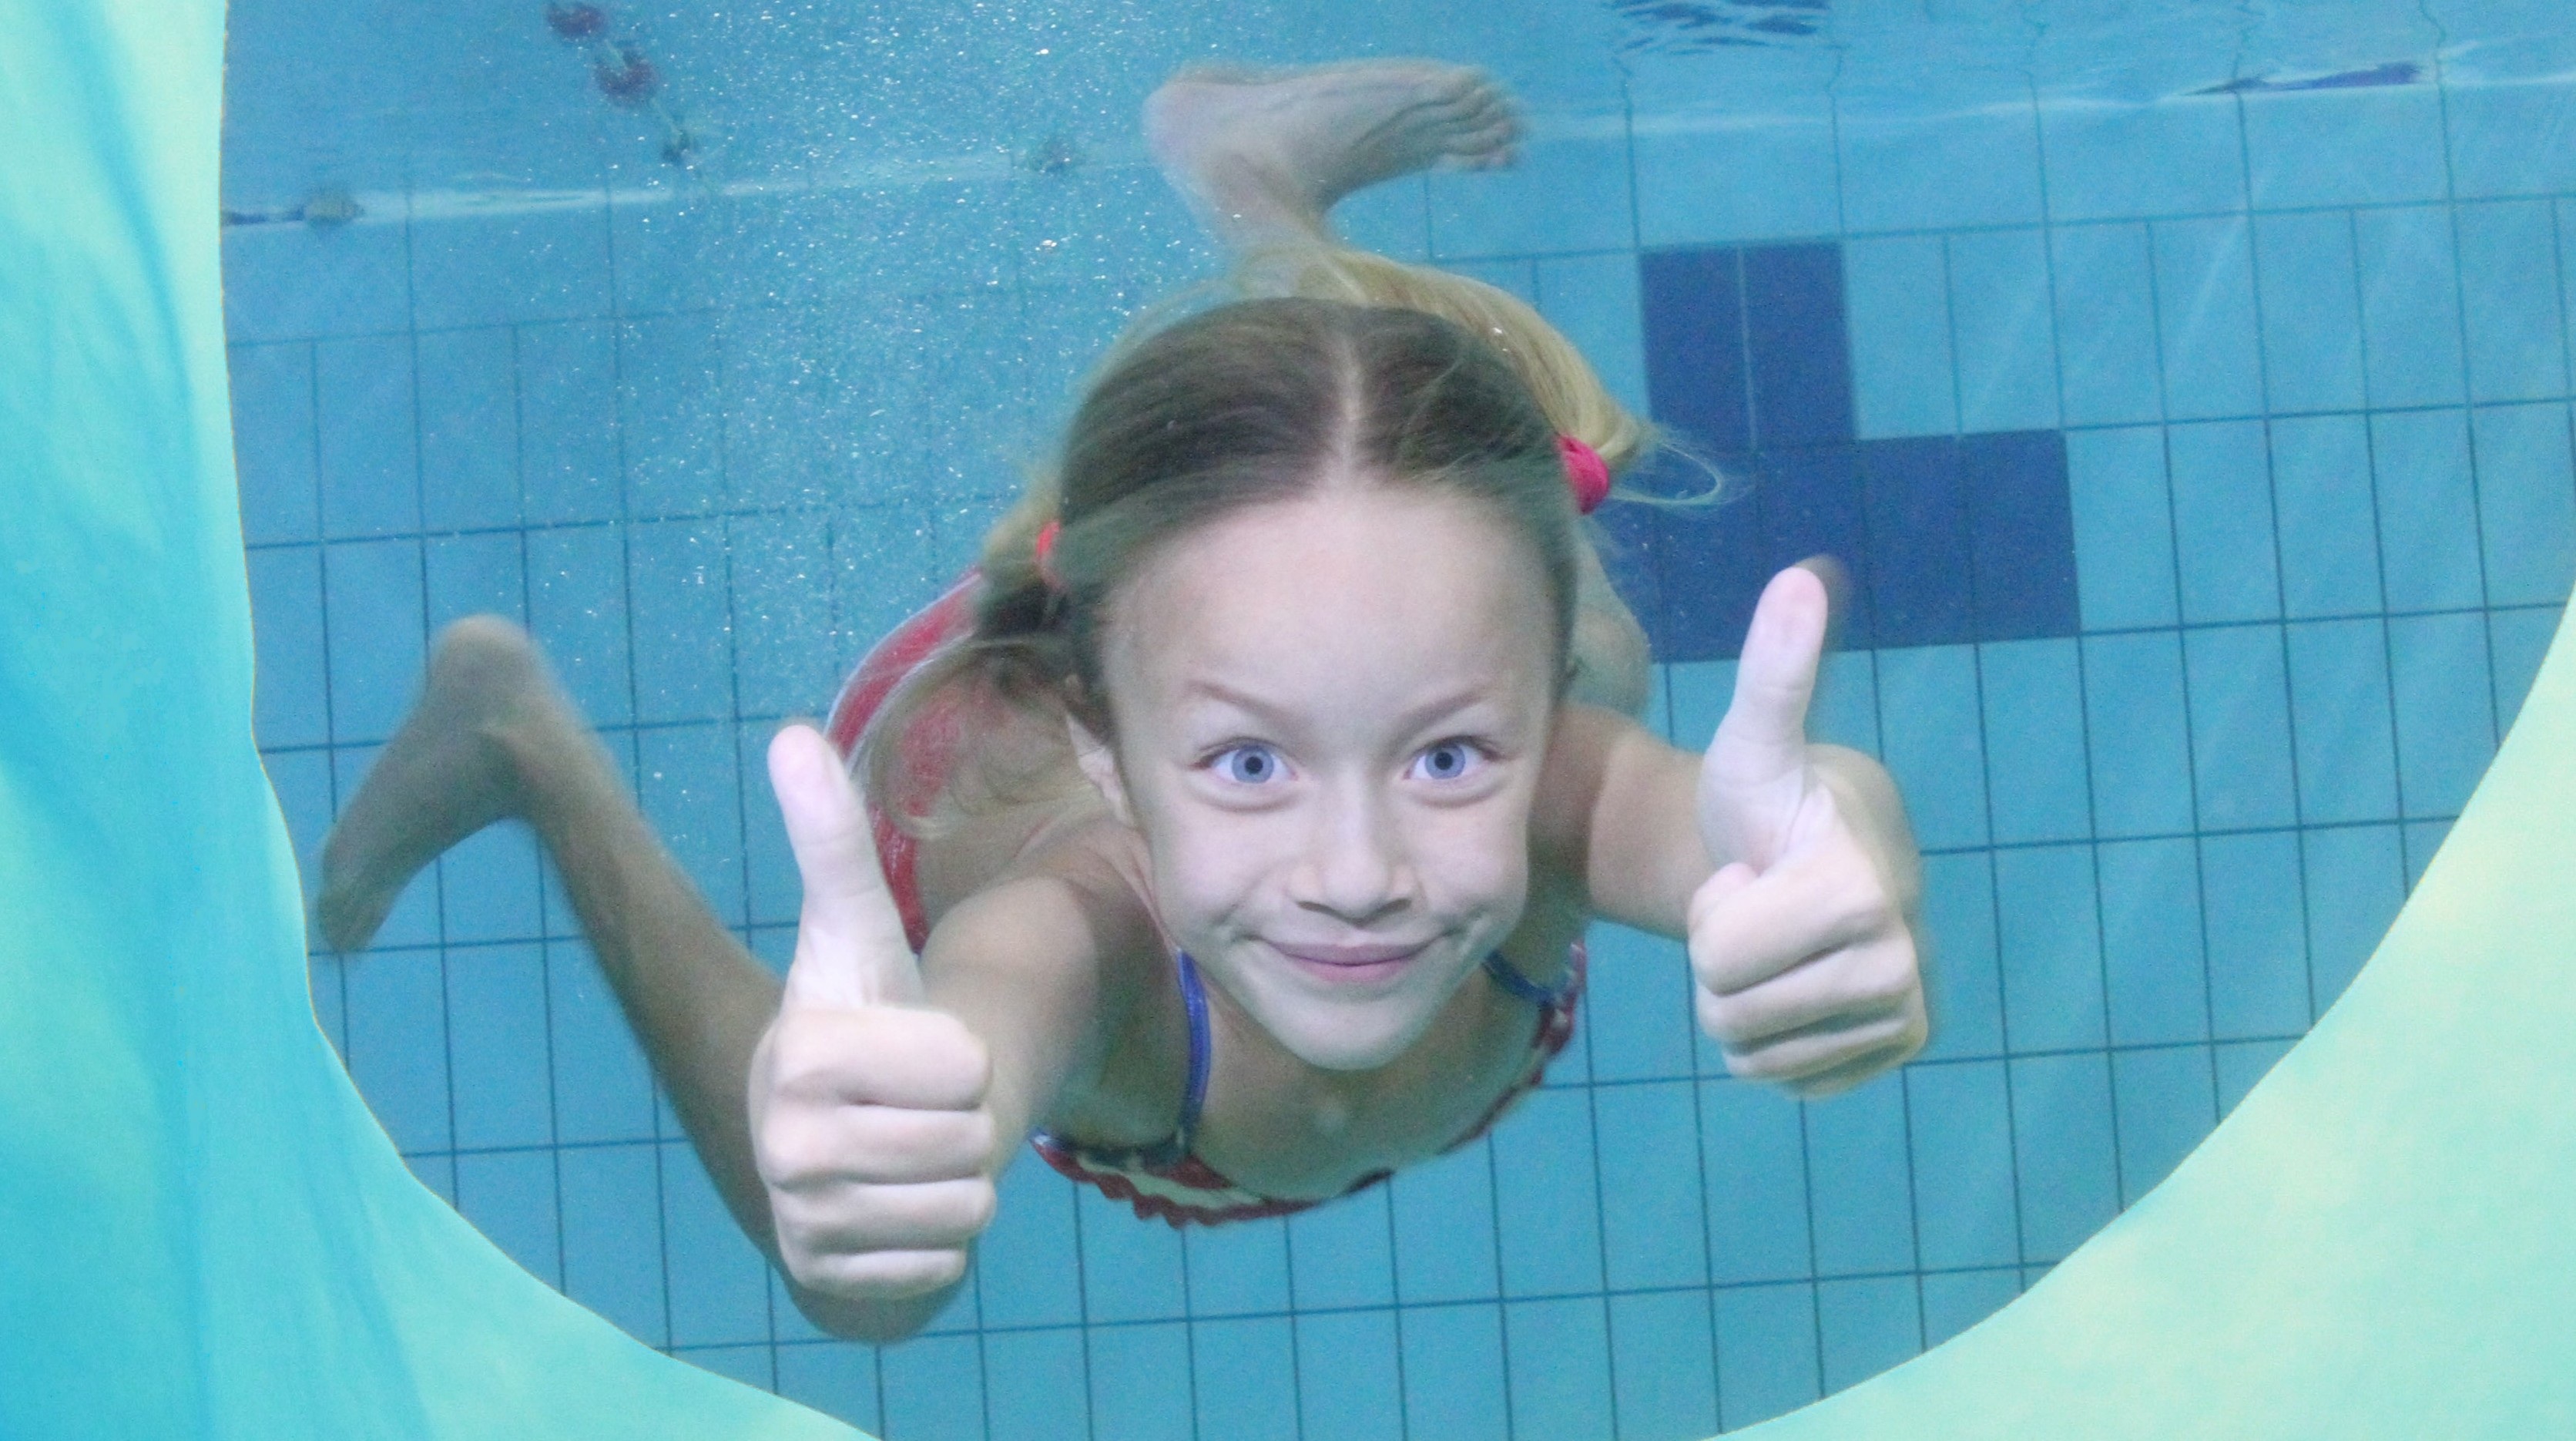
pool, underwater, swim, swimming pool, blue, leisure, swimming, swimmer, dive, children, sports, water sport, outdoor recreation